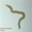
Label: worm